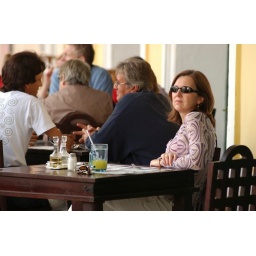
View of a woman sitting at a table in an outdoor cafe, Havana, Cuba